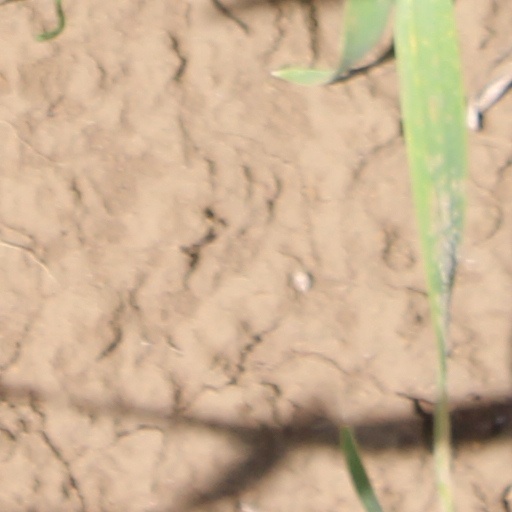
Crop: wheat